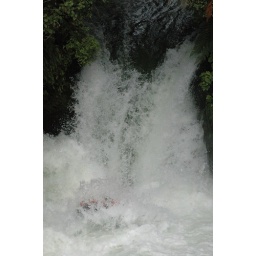
5. Most of the boat in under water